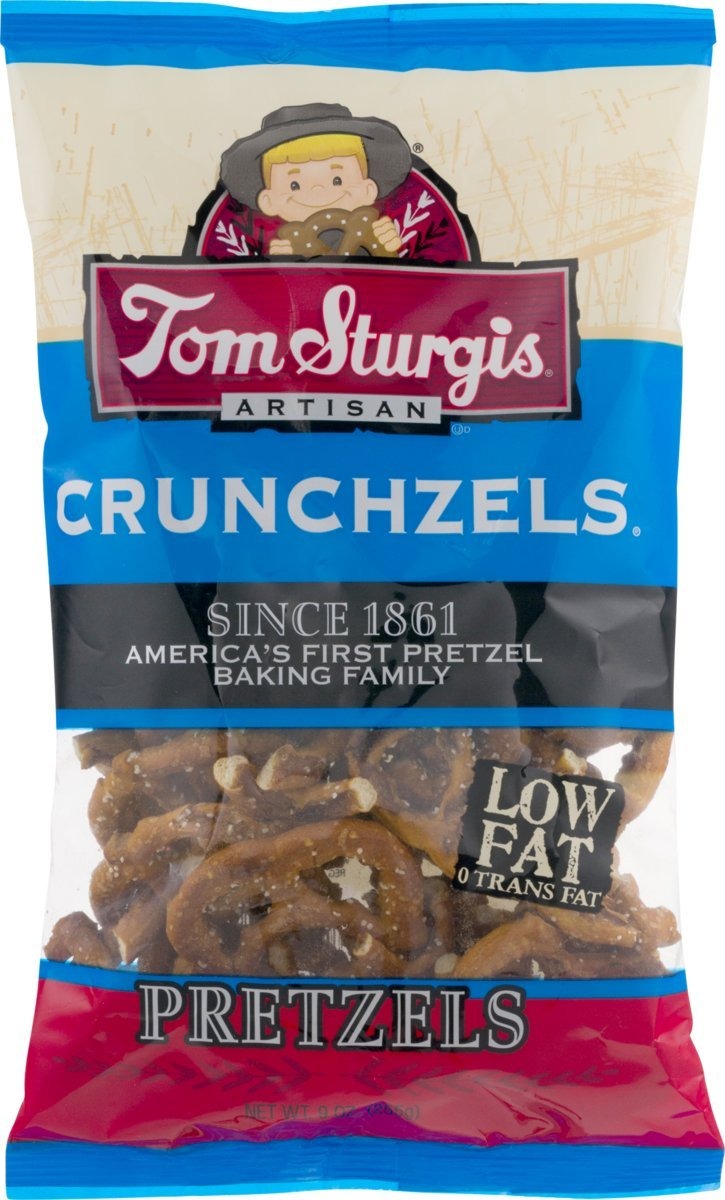
Item Name: Tom Sturgis Artisan Crunchzels Pretzels 9 oz. Bag (4 Bags)
Bullet Point 1: Tom Sturgis Artisan Crunchzels Pretzels
Bullet Point 2: Available in orders of 2, 3, 4 or 6 bags.
Bullet Point 3: Since 1861 America's first pretzel baking family.
Bullet Point 4: Made with all natural ingredients. There are zero grams trans fat.
Product Description: Almost 150 years doing the same thing, we can hardly believe it, can you? Tom Sturgis (baking for six decades), is still improving the pretzel. Tom's father, Marriott (Tom Sr.), learned to bake artisan pretzels in the early 1900's. But you have to go back to 1861 when my great, great grandfather, Julius Sturgis, first baked pretzels to get to the origin of pretzel baking in America... almost 150 years ago. Today we have fourth, fifth, and sixth generations working together to bring you a wonderful taste of baking history. Sincerely, Bruce T. Sturgis
Value: 36.0
Unit: Ounce

Price: 34.99